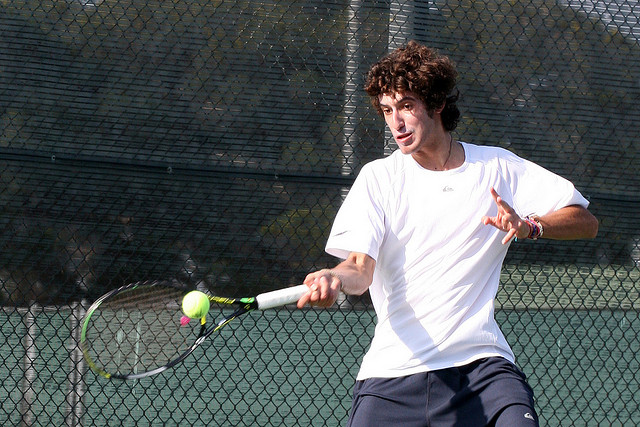
vận động viên tennis nam đang cầm vợt thi đấu trên sân